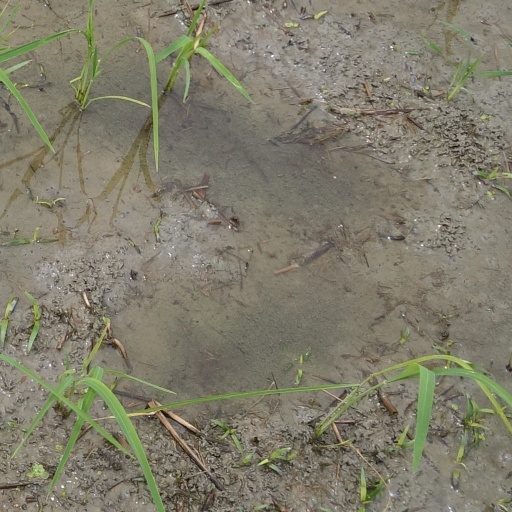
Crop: rice